USS Sargent Bay

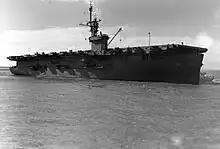
"Sargent Bay" being moved by tugs off the Washington coast, 25 March 1944.

"Sargent Bay" was a "Casablanca"-class escort carrier, the most numerous type of aircraft carriers ever built, and designed specifically to be mass-produced using prefabricated sections, in order to replace heavy early war losses. Standardized with her sister ships, she was long overall, had a beam of , and a draft of . She displaced standard, with a full load. She had a long hangar deck and a long flight deck. She was powered with two Skinner Unaflow reciprocating steam engines, which drove two shafts, providing , thus enabling her to make . The ship had a cruising range of at a speed of . Her compact size necessitated the installment of an aircraft catapult at her bow, and there were two aircraft elevators to facilitate movement of aircraft between the flight and hangar deck: one each fore and aft.